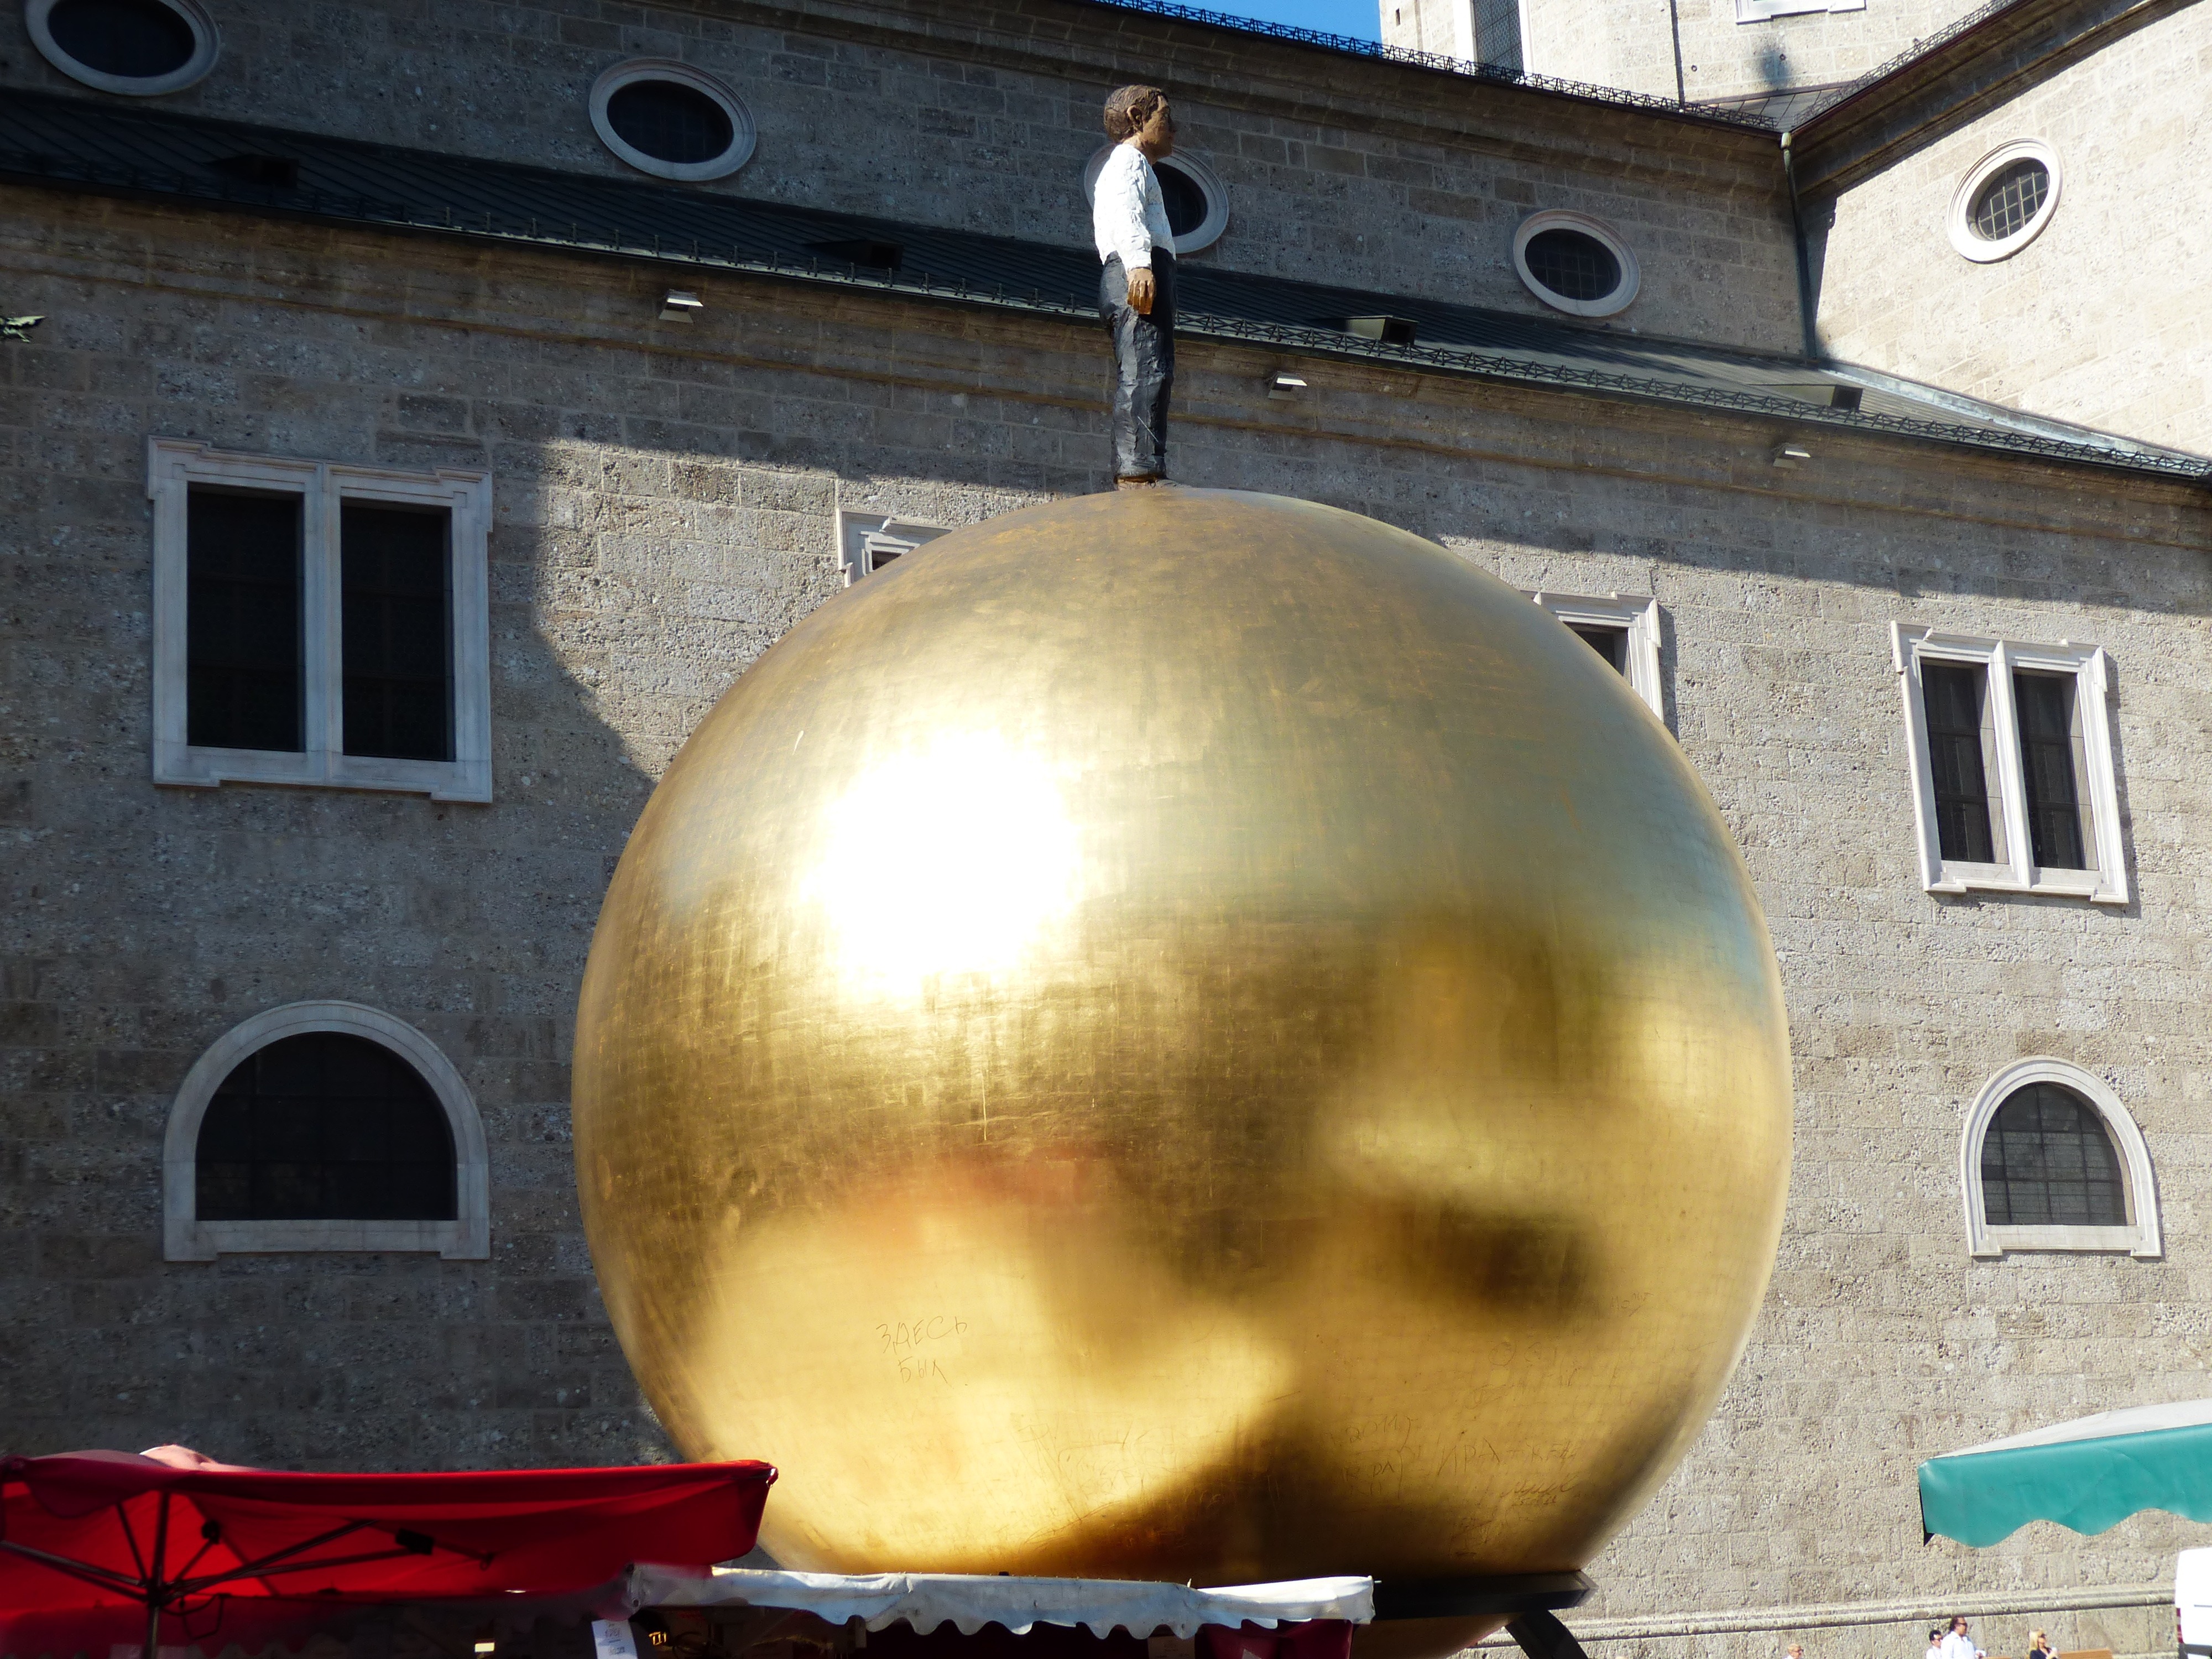
man, light, wall, lighting, artwork, austria, theatre, figure, dome, shape, salzburg, male figure, golden ball, kapitelplatz, balkenhol mozartkugel, sphaera